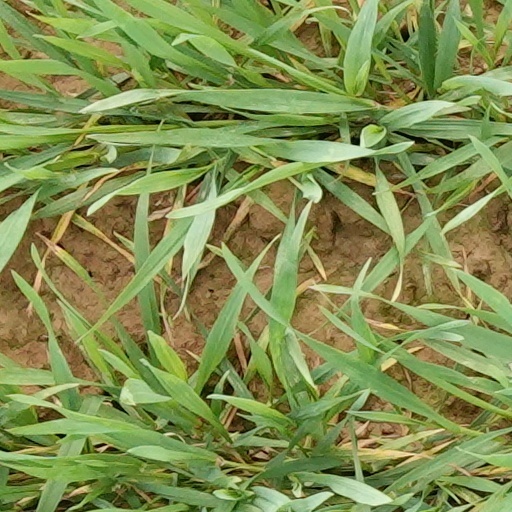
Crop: wheat